Question: Please indicate a possible affordance area of baseball bat that can be used for swinging
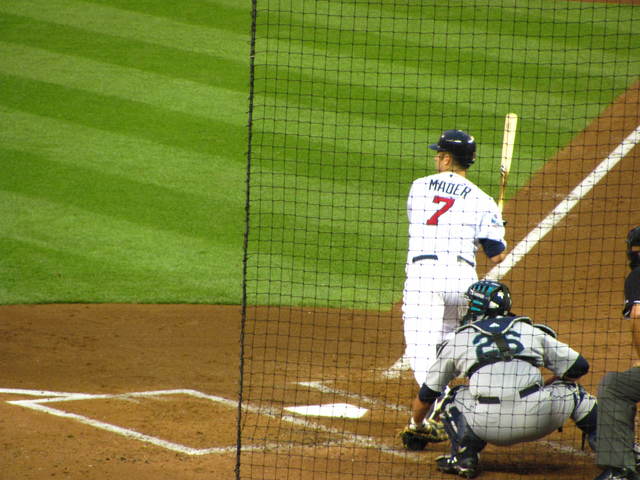
Answer: [491.126, 175.752, 511.751, 211.629]